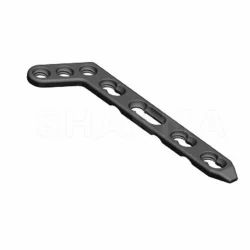
Label: Orthopedic_Implants_Cutting_Services